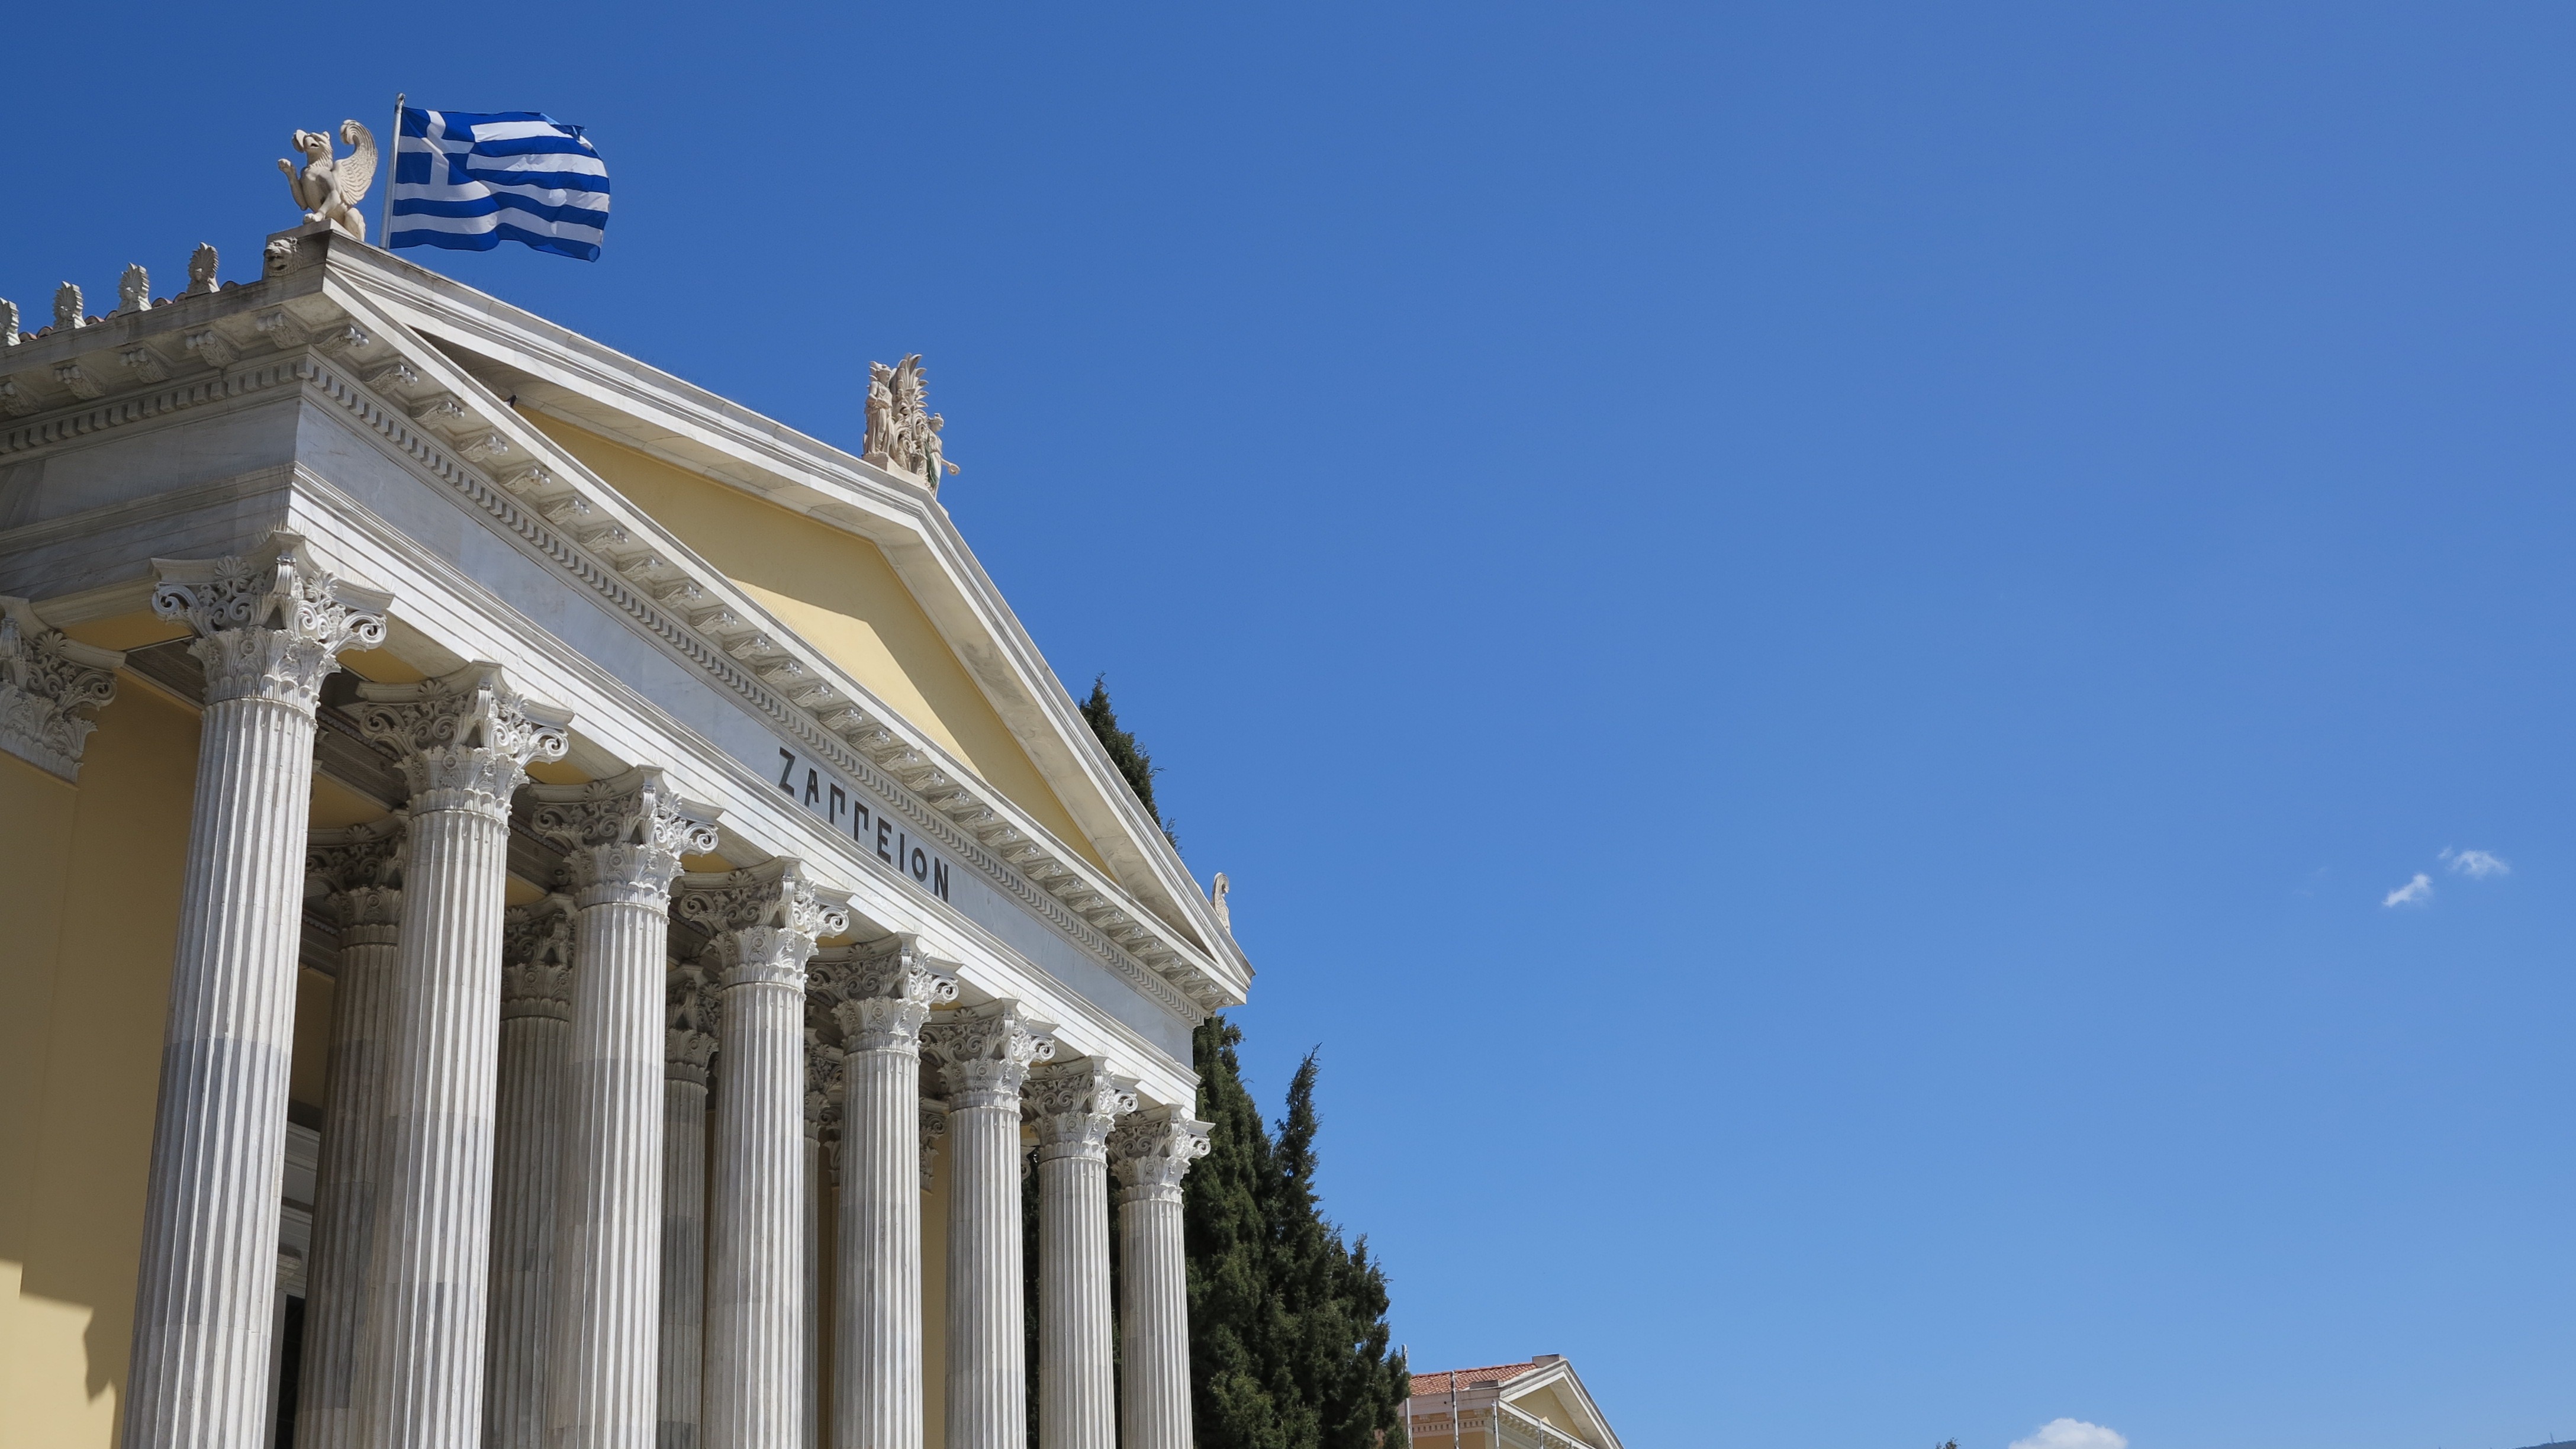
structure, sky, building, palace, landmark, facade, place of worship, temple, acropolis